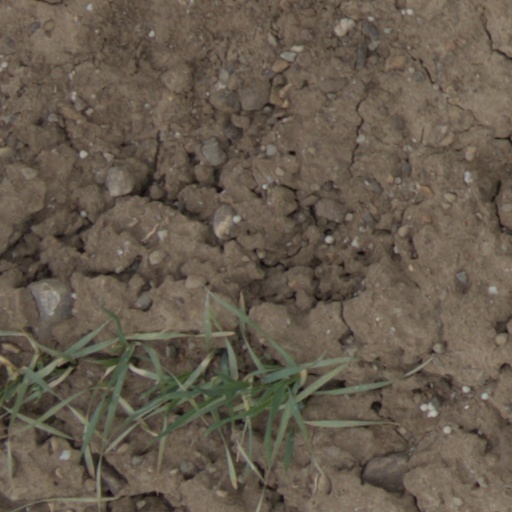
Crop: wheat